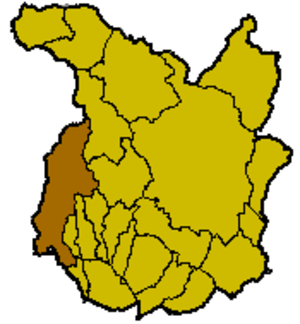
Localisation de la commune de Pescia à l'intérieur de la province de Pistoia.
Pescia est une commune de Toscane en Italie, dans la province de Pistoia.